Answer in natural language. How many DiningTables are visible in the scene? Choose between the following options: 4, 5, 1, 3 or 1
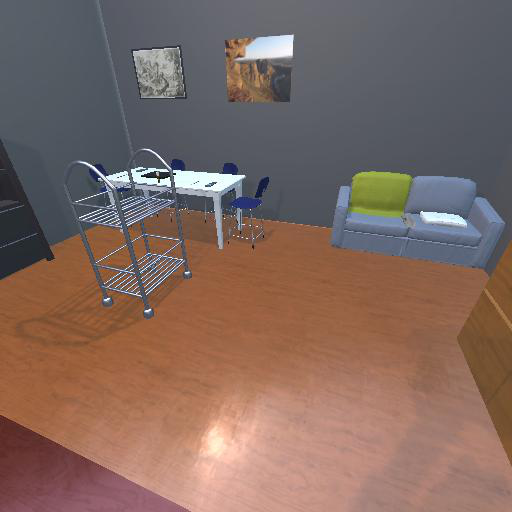
<answer>1</answer>